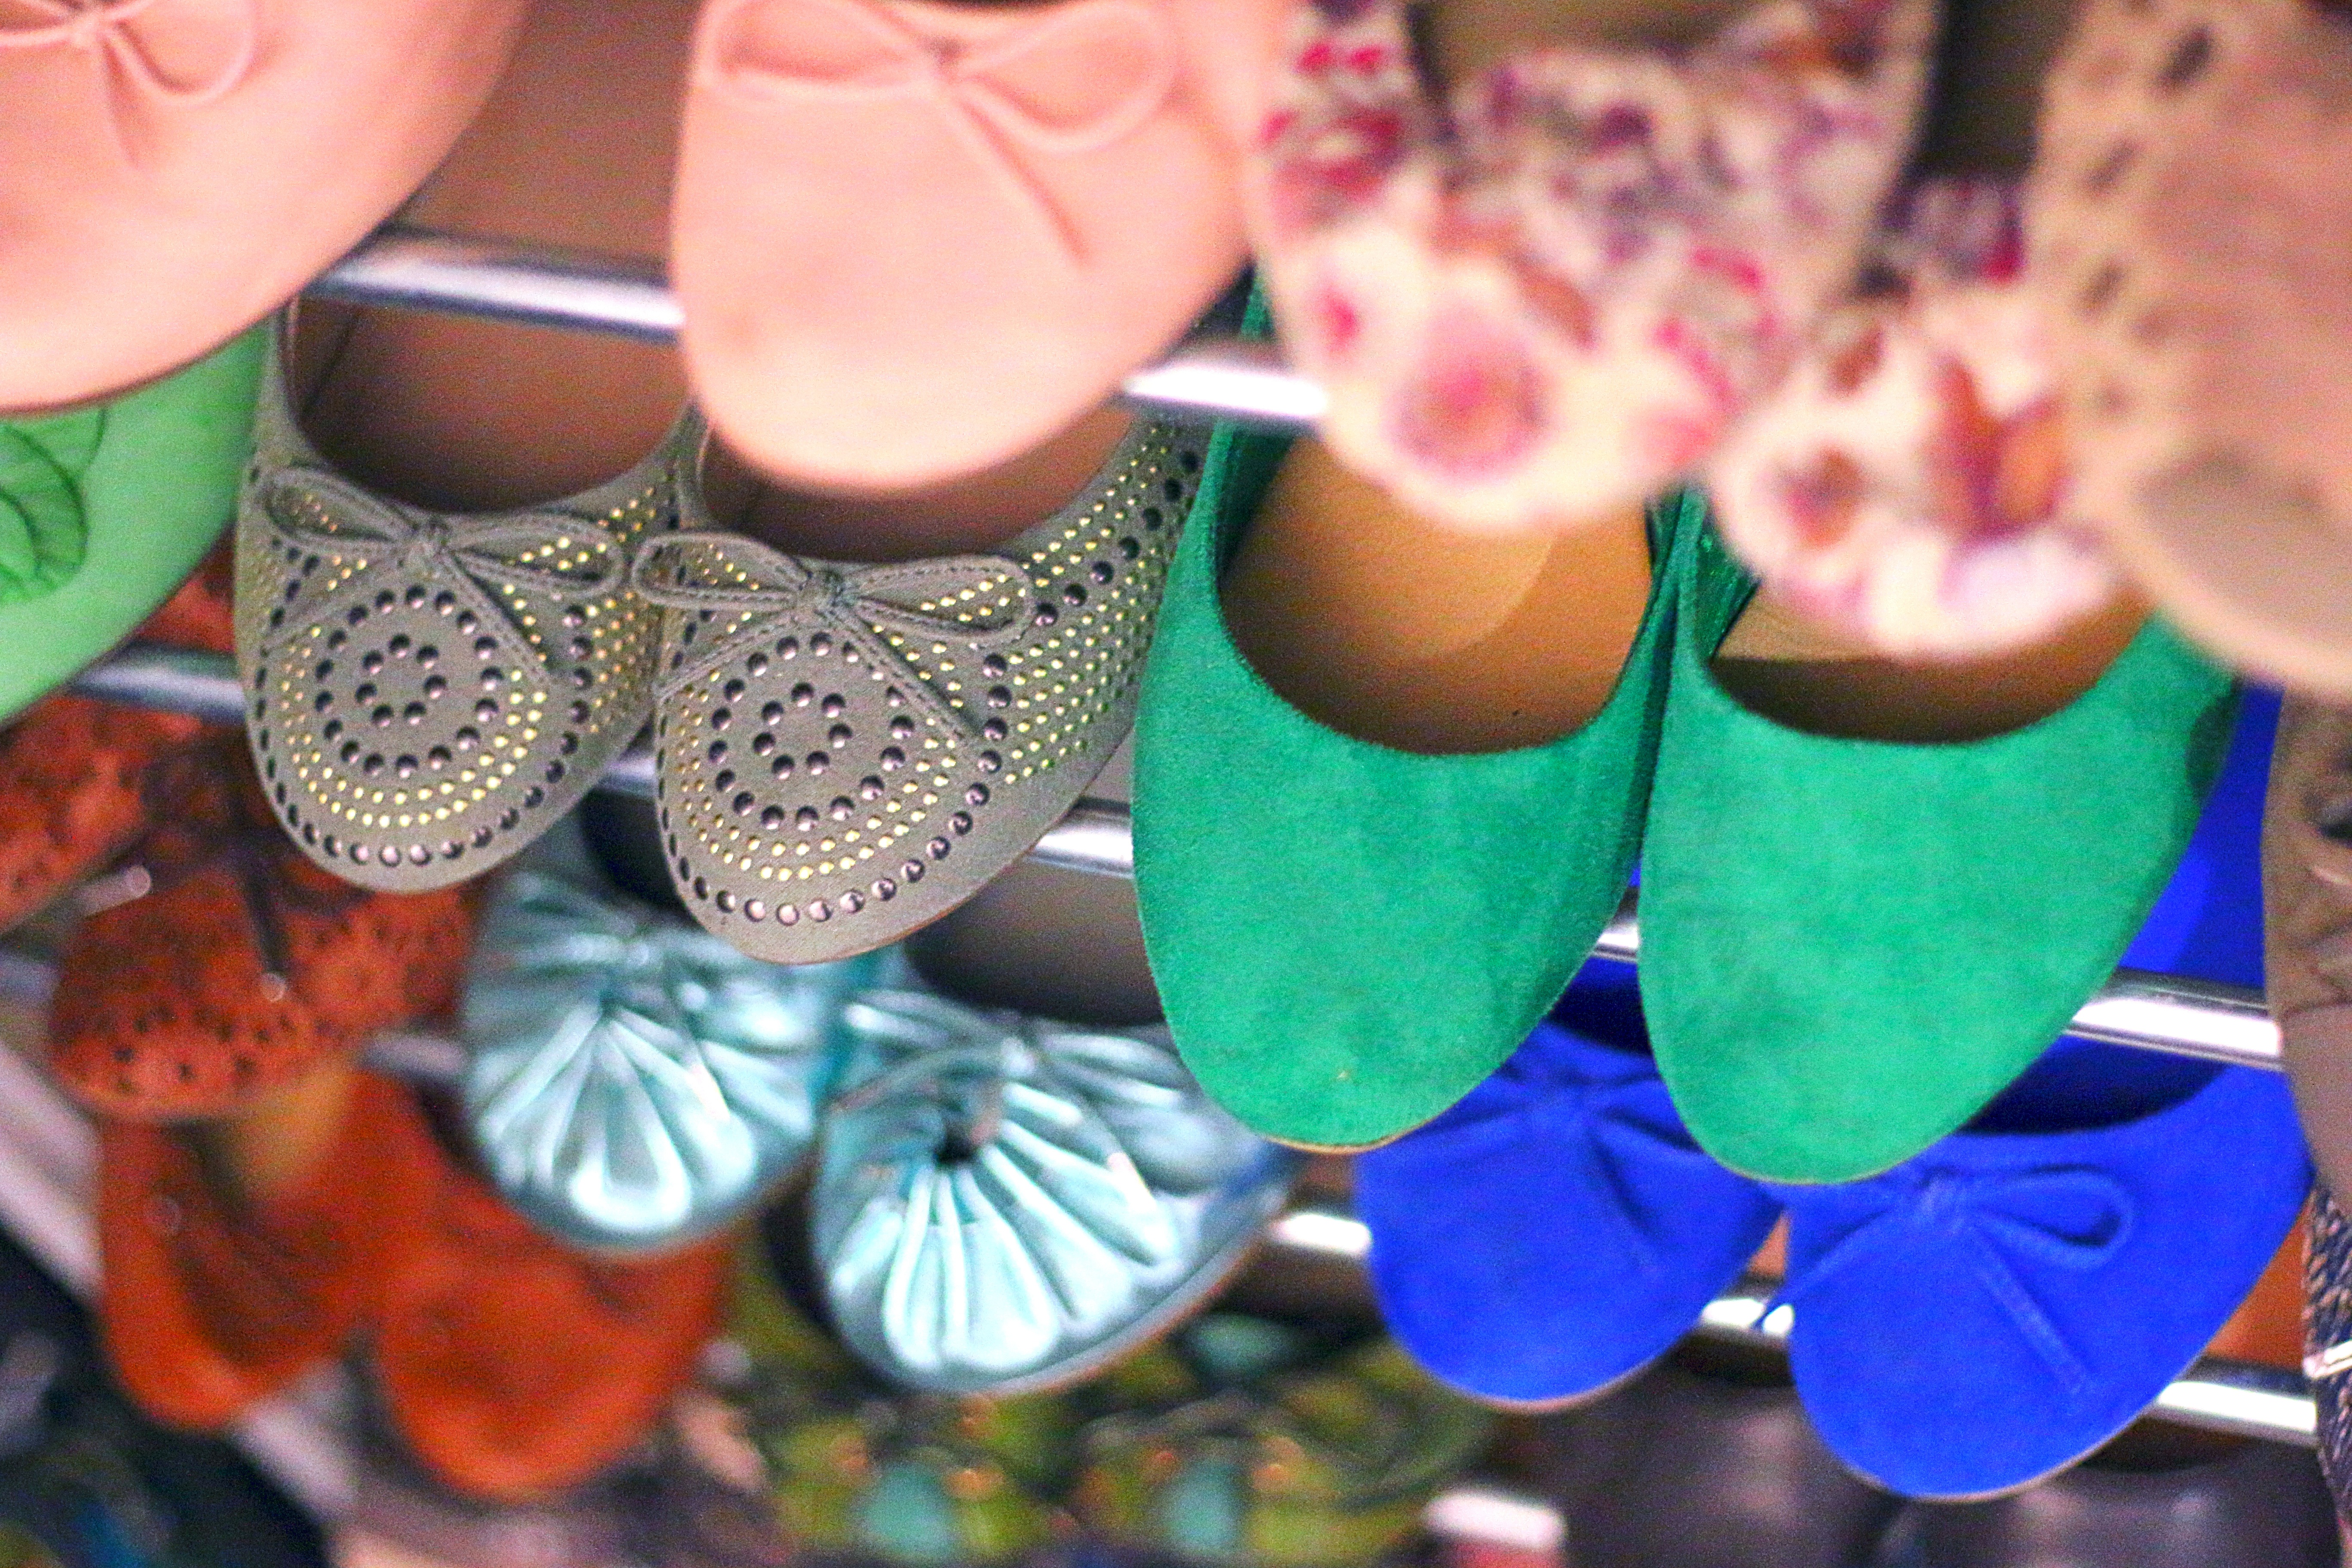
hand, flower, green, color, shelf, fashion, blue, clothing, ballerina, shoes, art, sandals, ballerinas, women's shoes, fashion accessory, boot tick